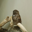
Label: bird